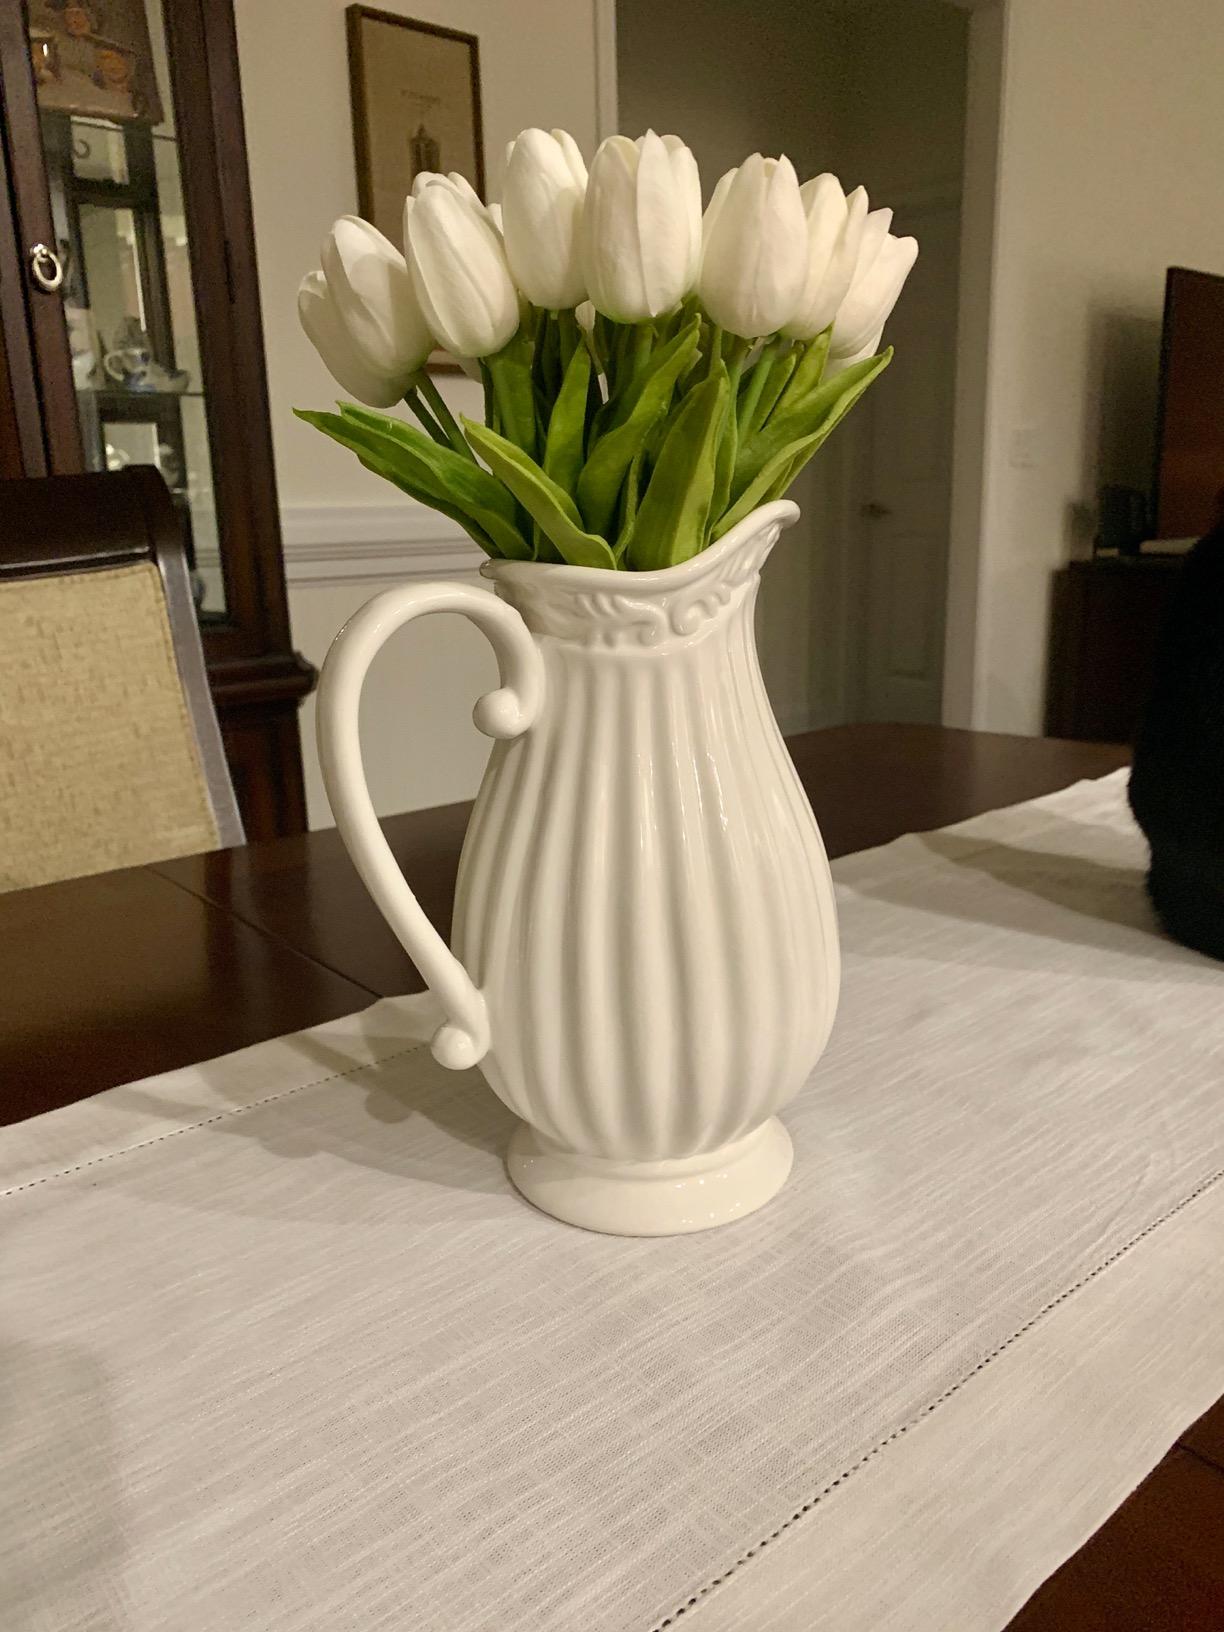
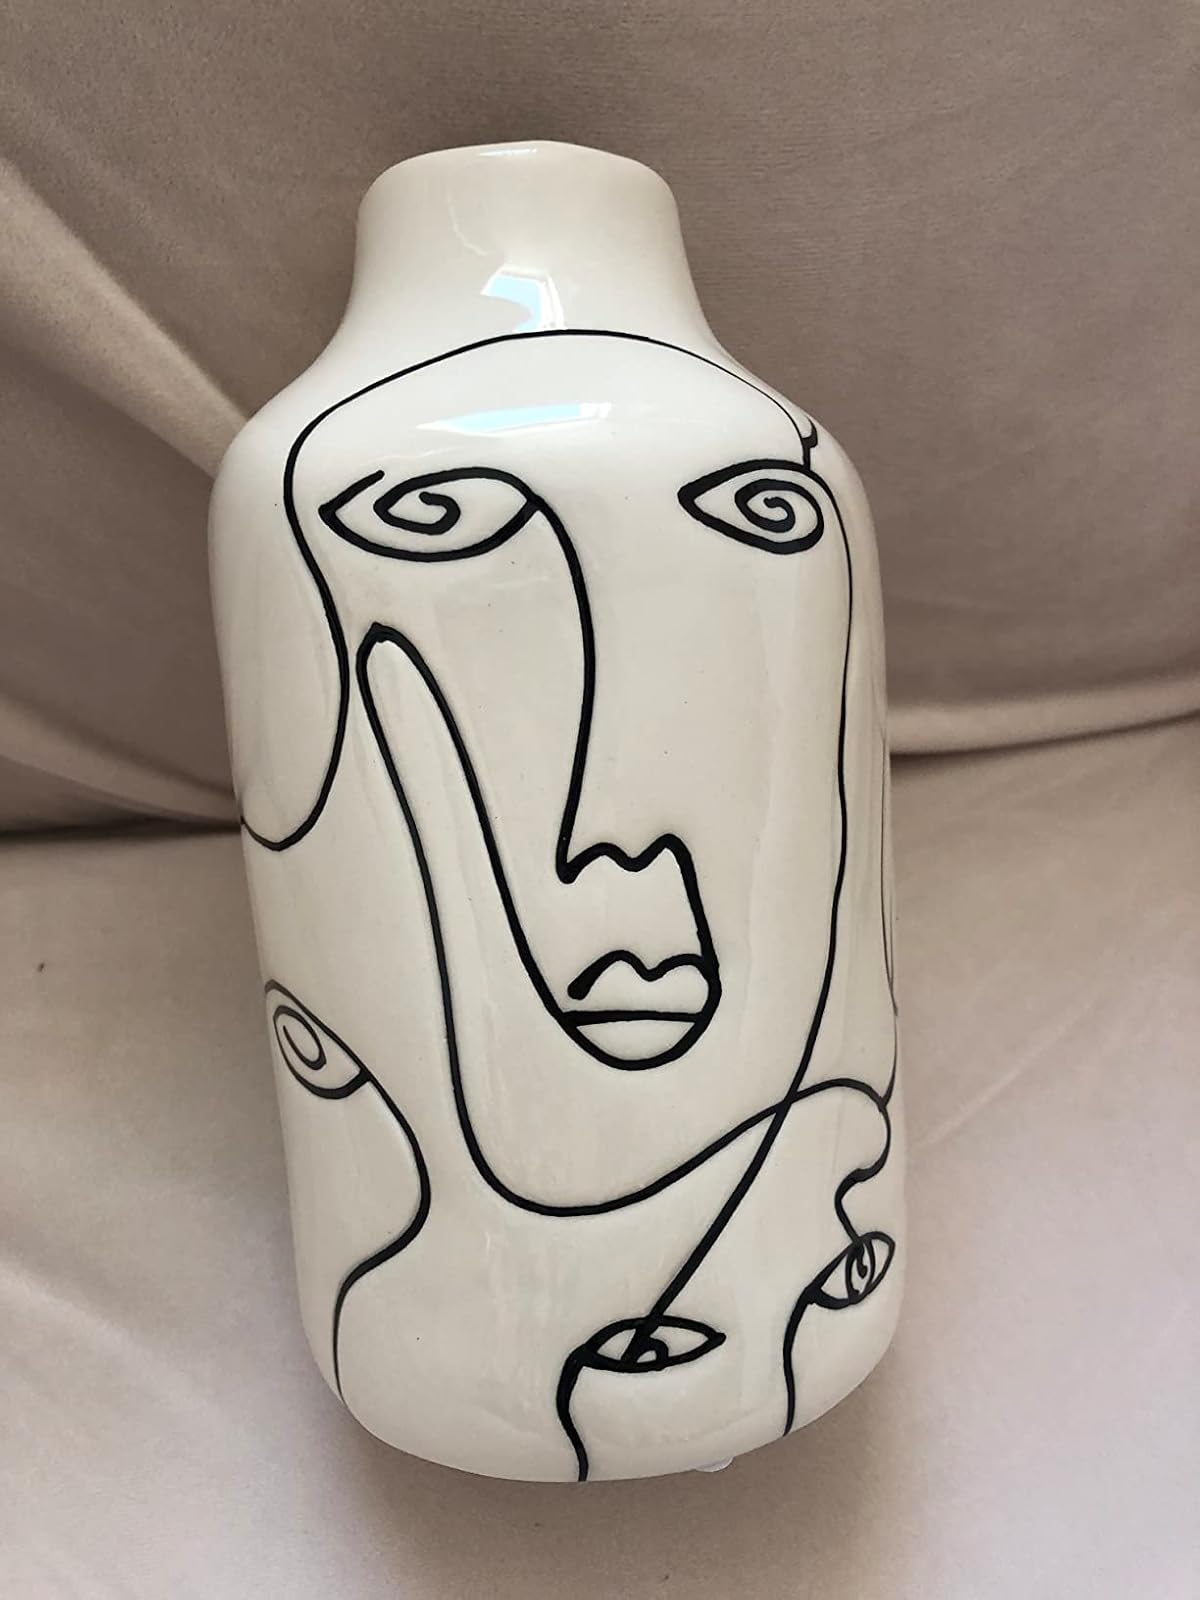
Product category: vase
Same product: no